Cobouw

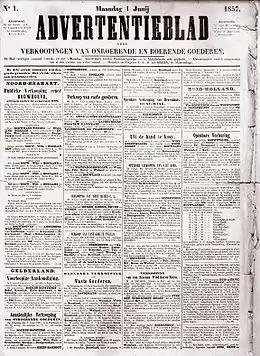
First edition of the "Advertentieblad voor verkoopingen van roerende en onroerende goederen"

From June 1, 1857, the forerunner of Cobouw was published by T.C.B. ten Hagen under the name Advertentieblad voor verkoopingen van roerende en onroerende goederen (Dutch for "Advertising sheet for sales of movable and immovable property). The magazine consisted of four pages and was published every Monday. The subscription price was four guilders per year. Initially, no editorial content included, just advertisements.